Labrador Trough

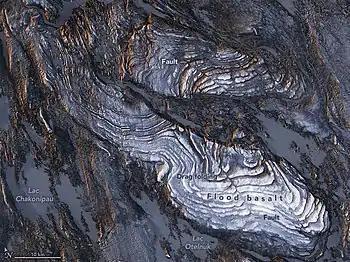

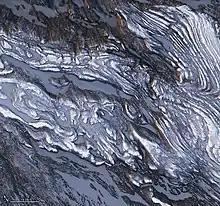
Detail of an area just SE of the image above. Both images are a few km NE of the Caniapiscau River.

The Labrador Trough or the New Quebec Orogen is a long and wide geologic belt in Canada, extending south-southeast from Ungava Bay through Quebec and Labrador.